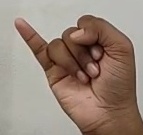
ASL sign: J